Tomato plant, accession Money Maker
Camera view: tilt-top (135 deg); turntable rotation: 120 degrees
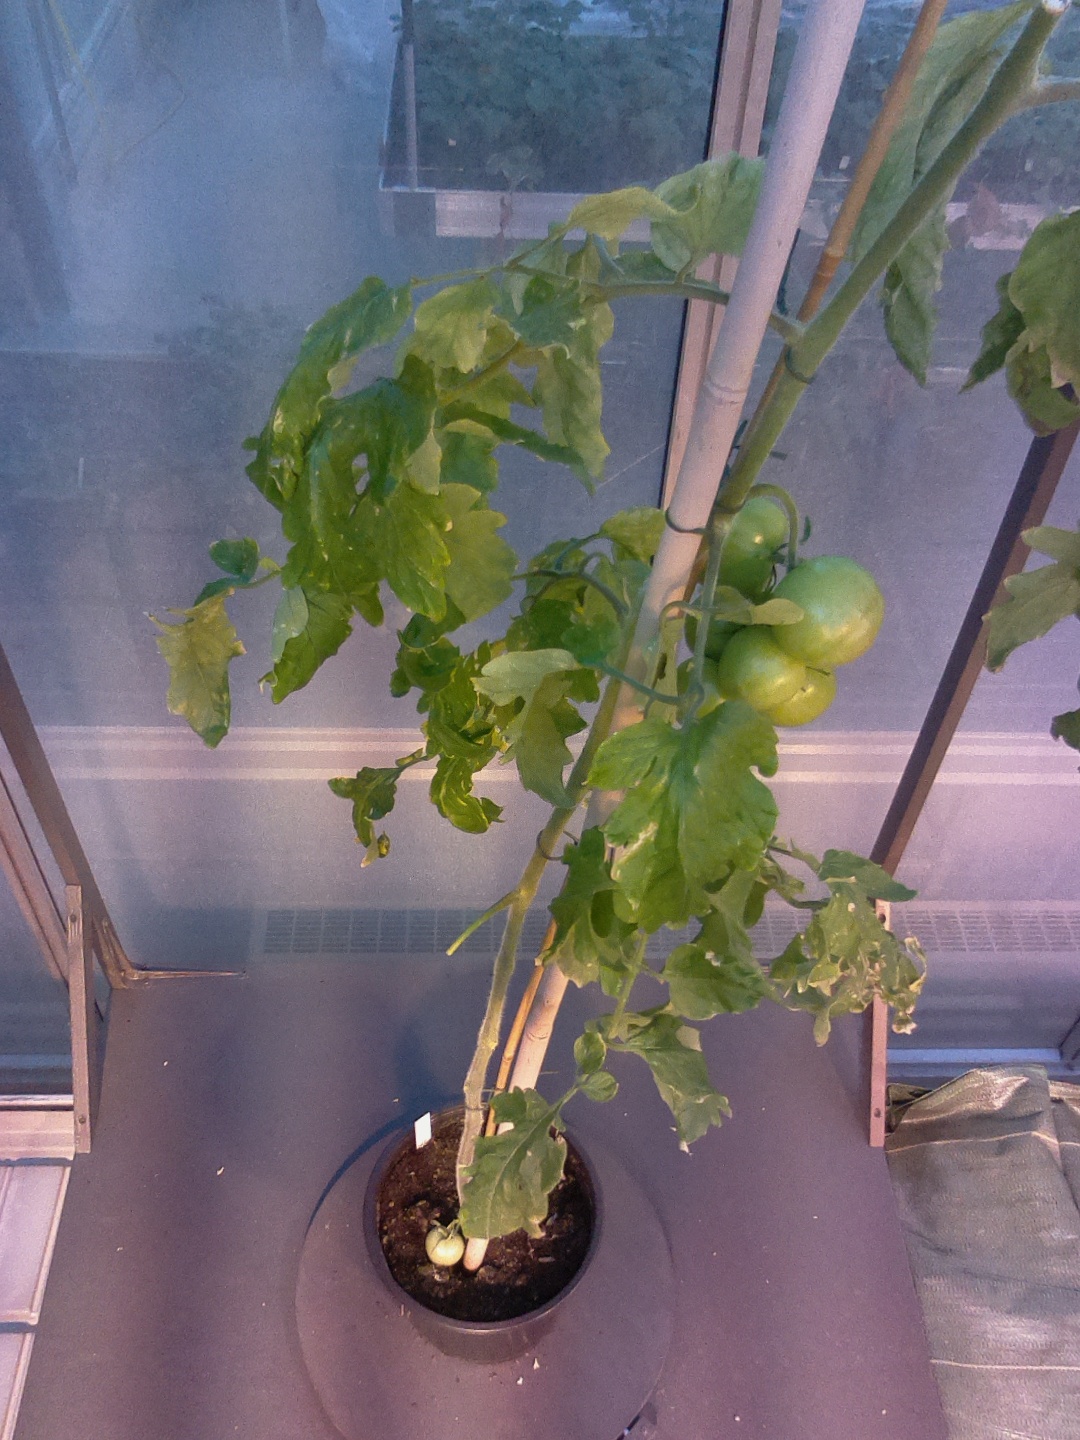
BBCH growth stage 79: 90% -100% of final fruit size